Answer in natural language. Considering the relative positions, is Vase to the left or right of HousePlant? Choose between the following options: right or left
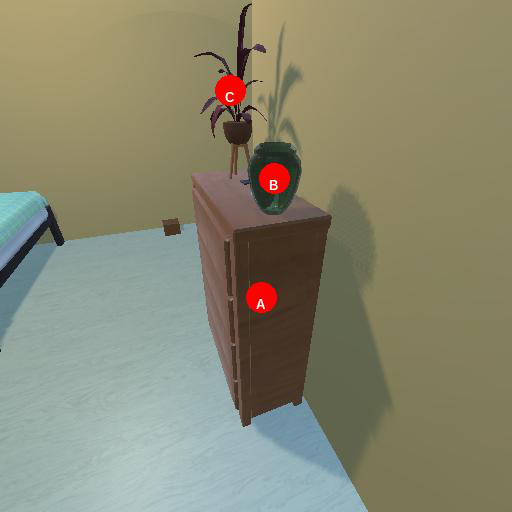
<answer>right</answer>